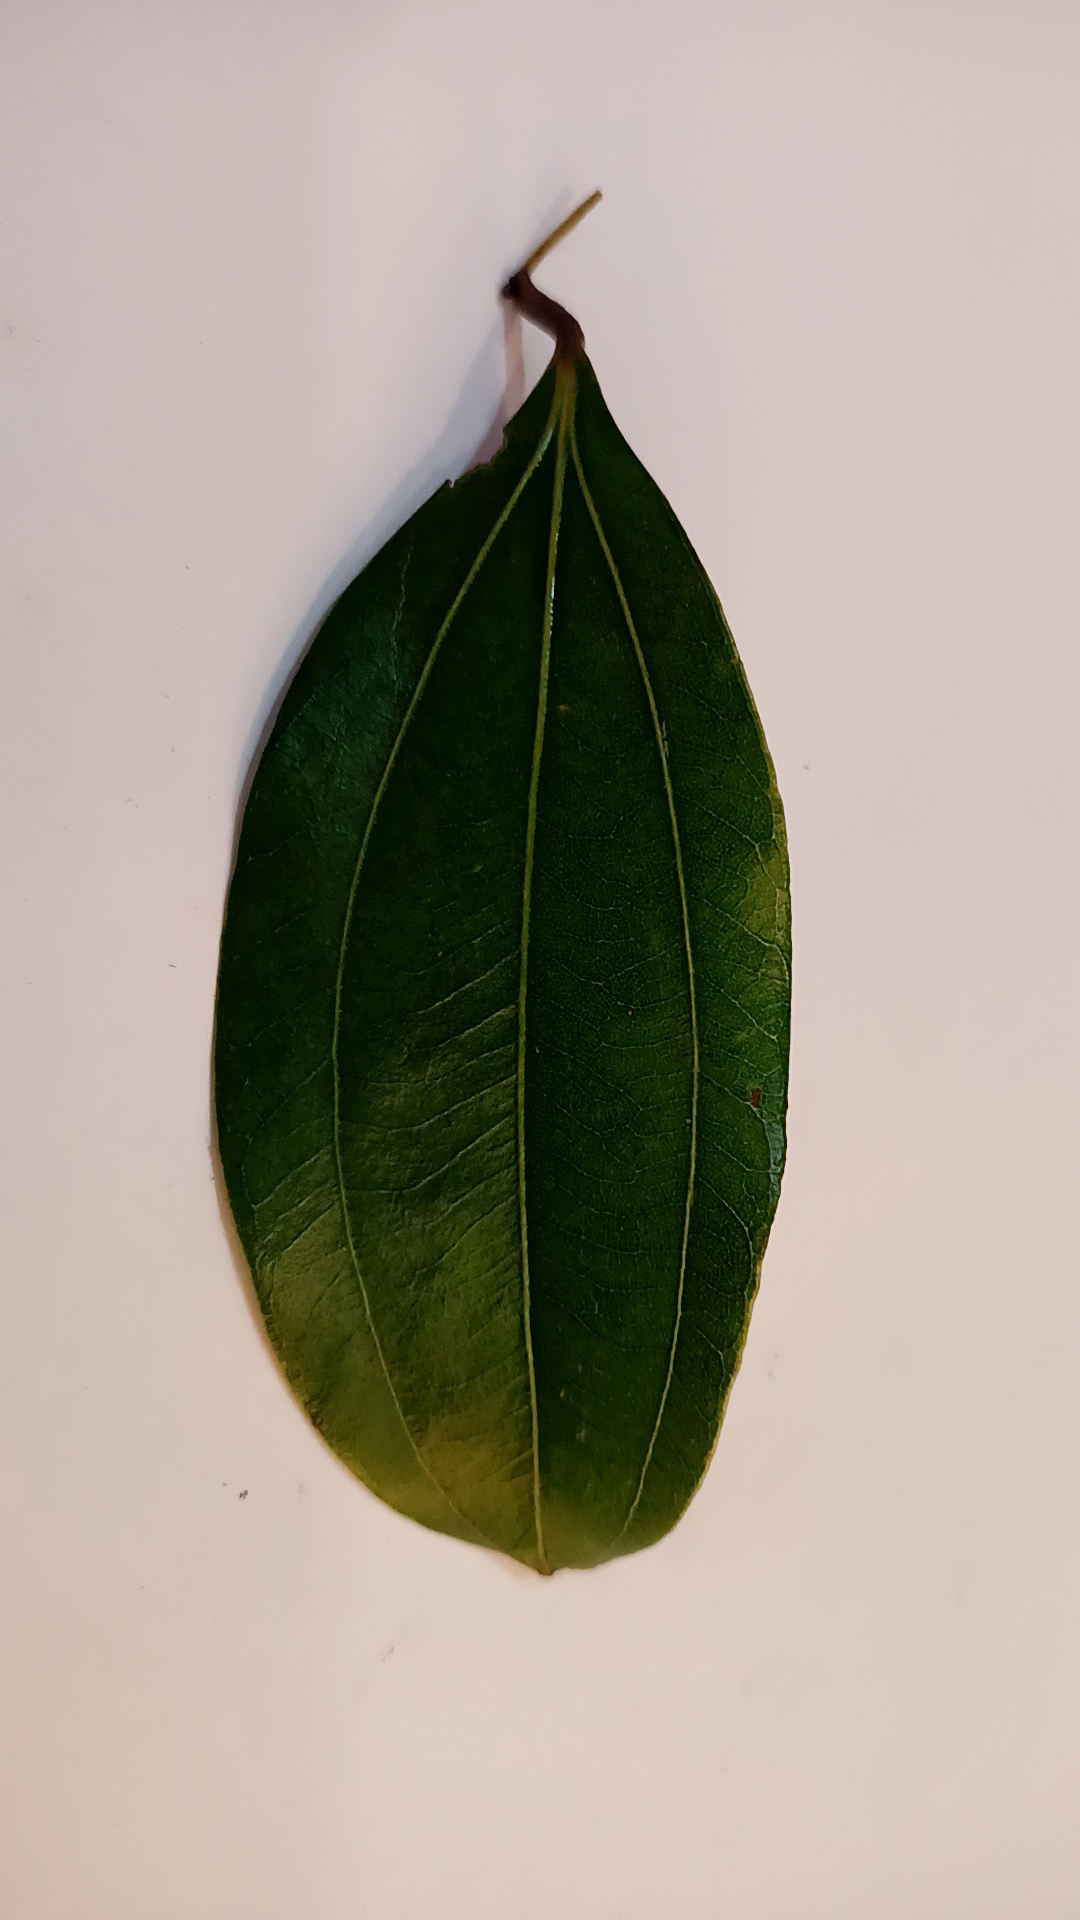
Label: Healthy